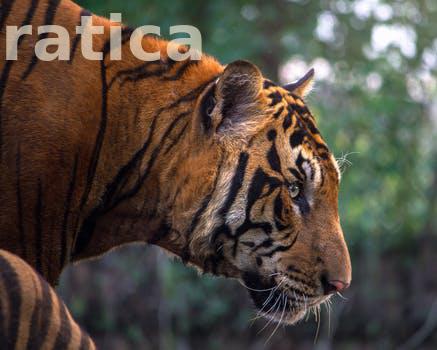
Label: Watermark